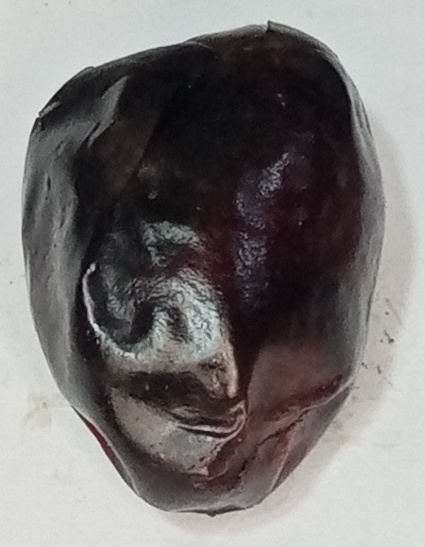
Variety: kupro
Size: large
Grade: grade-2